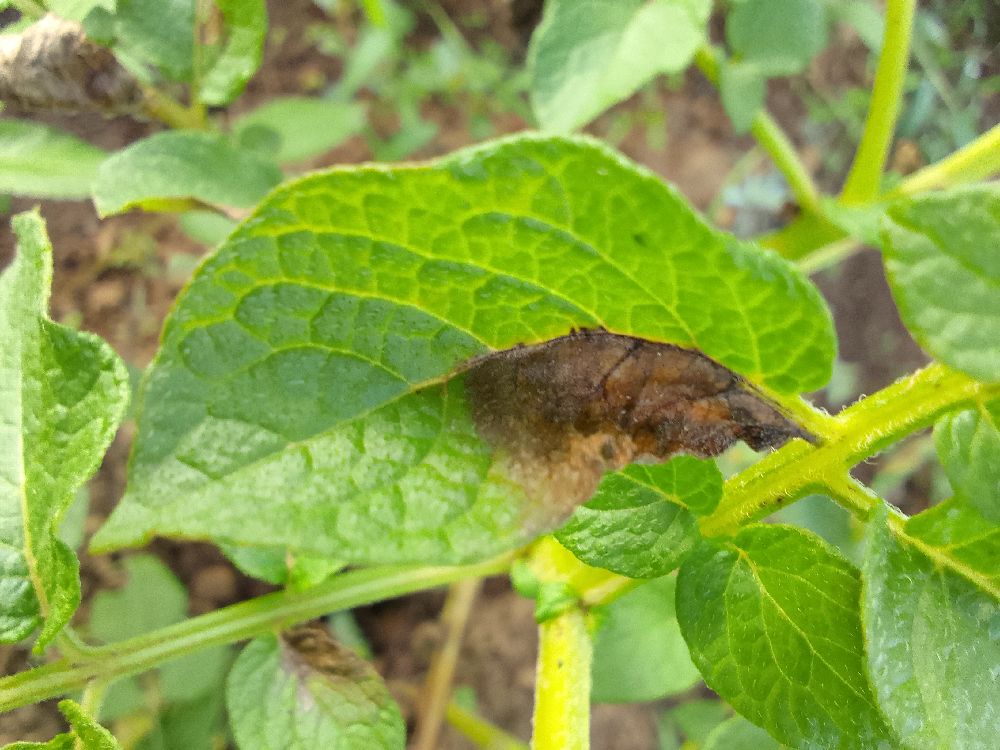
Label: Late blight